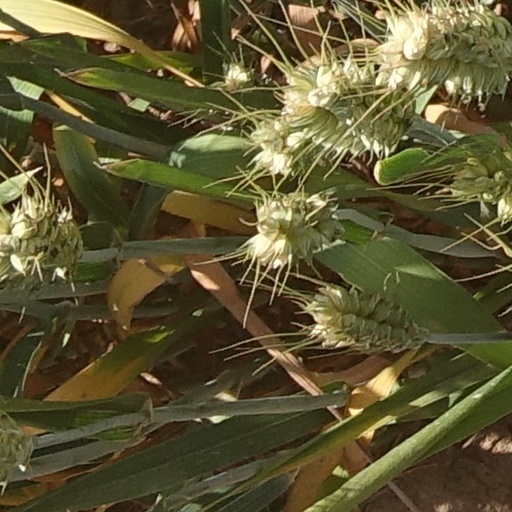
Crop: wheat